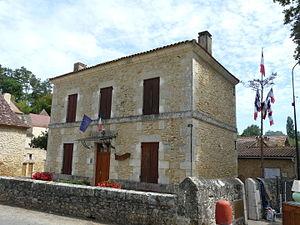
La mairie de Saint-Marcel-du-Périgord, Dordogne, France.
Saint-Marcel-du-Périgord est une commune française située dans le département de la Dordogne, en région Nouvelle-Aquitaine.